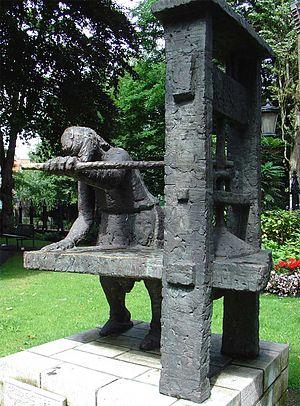
Gerard ou Gheraert Leeu, Leew, Lyon, ou Leonis est un imprimeur hollandais des incunables.